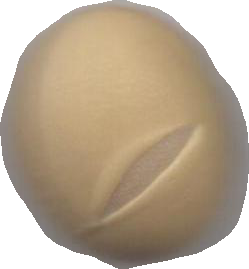
Variety: Dega